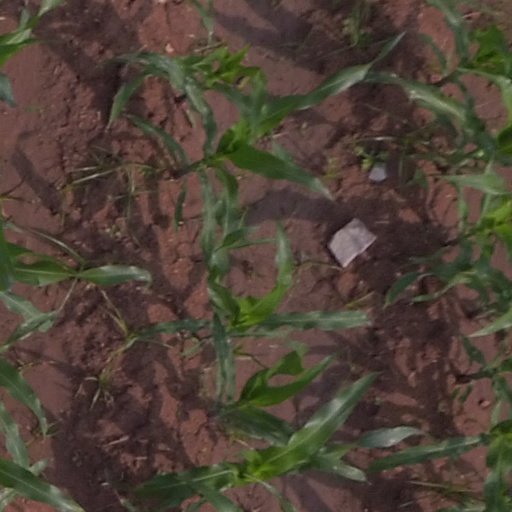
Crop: maize; corn